Bunting (animal behavior)

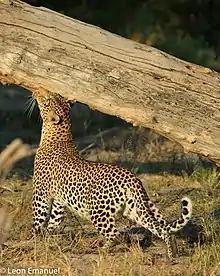
A leopard rubbing a tree

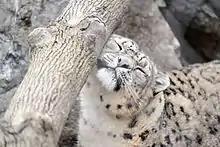
A snow leopard rubbing his head on a tree

Bunting is a form of animal behavior, often found in felids, in which the animal butts or rubs its head against other things, including people. Bunting as a behaviour can be viewed as a variation of scent rubbing. This is when an animal, typically a carnivore, will rub its back on a scent, such as that of prey, or on the urine of an animal of the same species. Evolutionarily speaking, scent rubbing is the oldest form of scent communication and bunting is a derivative of this behaviour. Rolling in the scent of another animal was an adaptation to camouflage the scent of a predator or outside male, in order to get closer to mates.